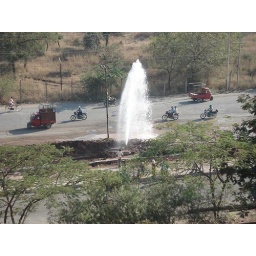
The water pipeline in front of my apartment building was damaged by the road workers